Typhoon Yutu

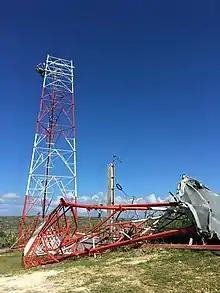
A daytime image of a communication tower with its damaged top half on the ground

Between 14:00 UTC and 18:00 UTC (00:00 ChST and 04:00 ChST of October 25), Yutu struck Tinian and the southern portion of Saipan at peak intensity, becoming the most powerful storm on record to impact the Northern Mariana Islands, surpassing Typhoon Soudelor in 2015. Additionally, the JTWC reported a lowest central pressure of at 18:00 UTC. After striking the Mariana Islands, cold cloud tops began to warm, signaling a weakening trend. Furthermore, microwave imagery revealed concentric eyewalls, indicating the onset of an eyewall replacement cycle. During the process, the eastern periphery of the eyewall thinned under the influence of dry air in the middle troposphere, as wind shear became moderate during October 25. The primary eyewall then eroded, as an anticyclone east of the storm obstructed outflow. The cycle was then completed, evident by a Special Sensor Microwave Imager/Sounder image. Yutu was more asymmetric, with its movement influenced by the subtropical ridge to the north and a large, weak mid-latitude shortwave trough associated with it. During October 26, the eye again became well-defined and expanded to , as low easterly wind shear and excellent outflow persisted despite the anticyclone. Convection near the center became symmetrical, cloud tops cooled, and the eye contracted and became cloud-filled. The eye then sharpened and became wide as convective bands wrapped very tightly into the intense center. By 18:00 UTC, the JMA and the JTWC reported that Yutu had attained its secondary peak intensity; the JMA estimated winds of and a minimum barometric pressure of , and the JTWC gave Yutu the same wind estimate as the previous peak.